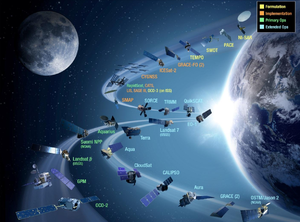
La National Aeronautics and Space Administration, plus connue sous son acronyme NASA, est l'agence gouvernementale responsable de la majeure partie du programme spatial civil des États-Unis. La recherche aéronautique relève également du domaine de la NASA. Depuis sa création le 29 juillet 1958, la NASA joue mondialement un rôle dominant dans le domaine du vol spatial habité, de l'exploration du Système solaire et de la recherche spatiale. Parmi les réalisations les plus marquantes de l'agence figurent les programmes spatiaux habités Apollo, la navette spatiale américaine, la station spatiale internationale, les télescopes spatiaux comme Hubble et Kepler, l'exploration de Mars par les sondes spatiales Viking, MER et Curiosity, ainsi que celle de Jupiter, Saturne et Pluton par les sondes Pioneer, Voyager, Galileo, Cassini-Huygens et New Horizons.